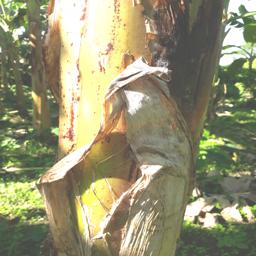
Label: PSEUDOSTEM WEEVIL